Describe the emotion expressed in this image:  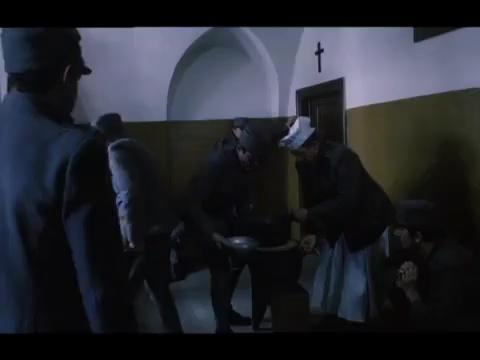
This person displays Pain, valence and arousal with low intensity.